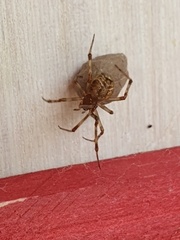
Species: Parasteatoda_tepidariorum